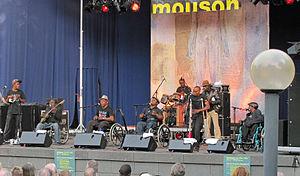
Staff Benda Bilili est un orchestre originaire de Kinshasa, en République démocratique du Congo, composé principalement de personnes handicapées.